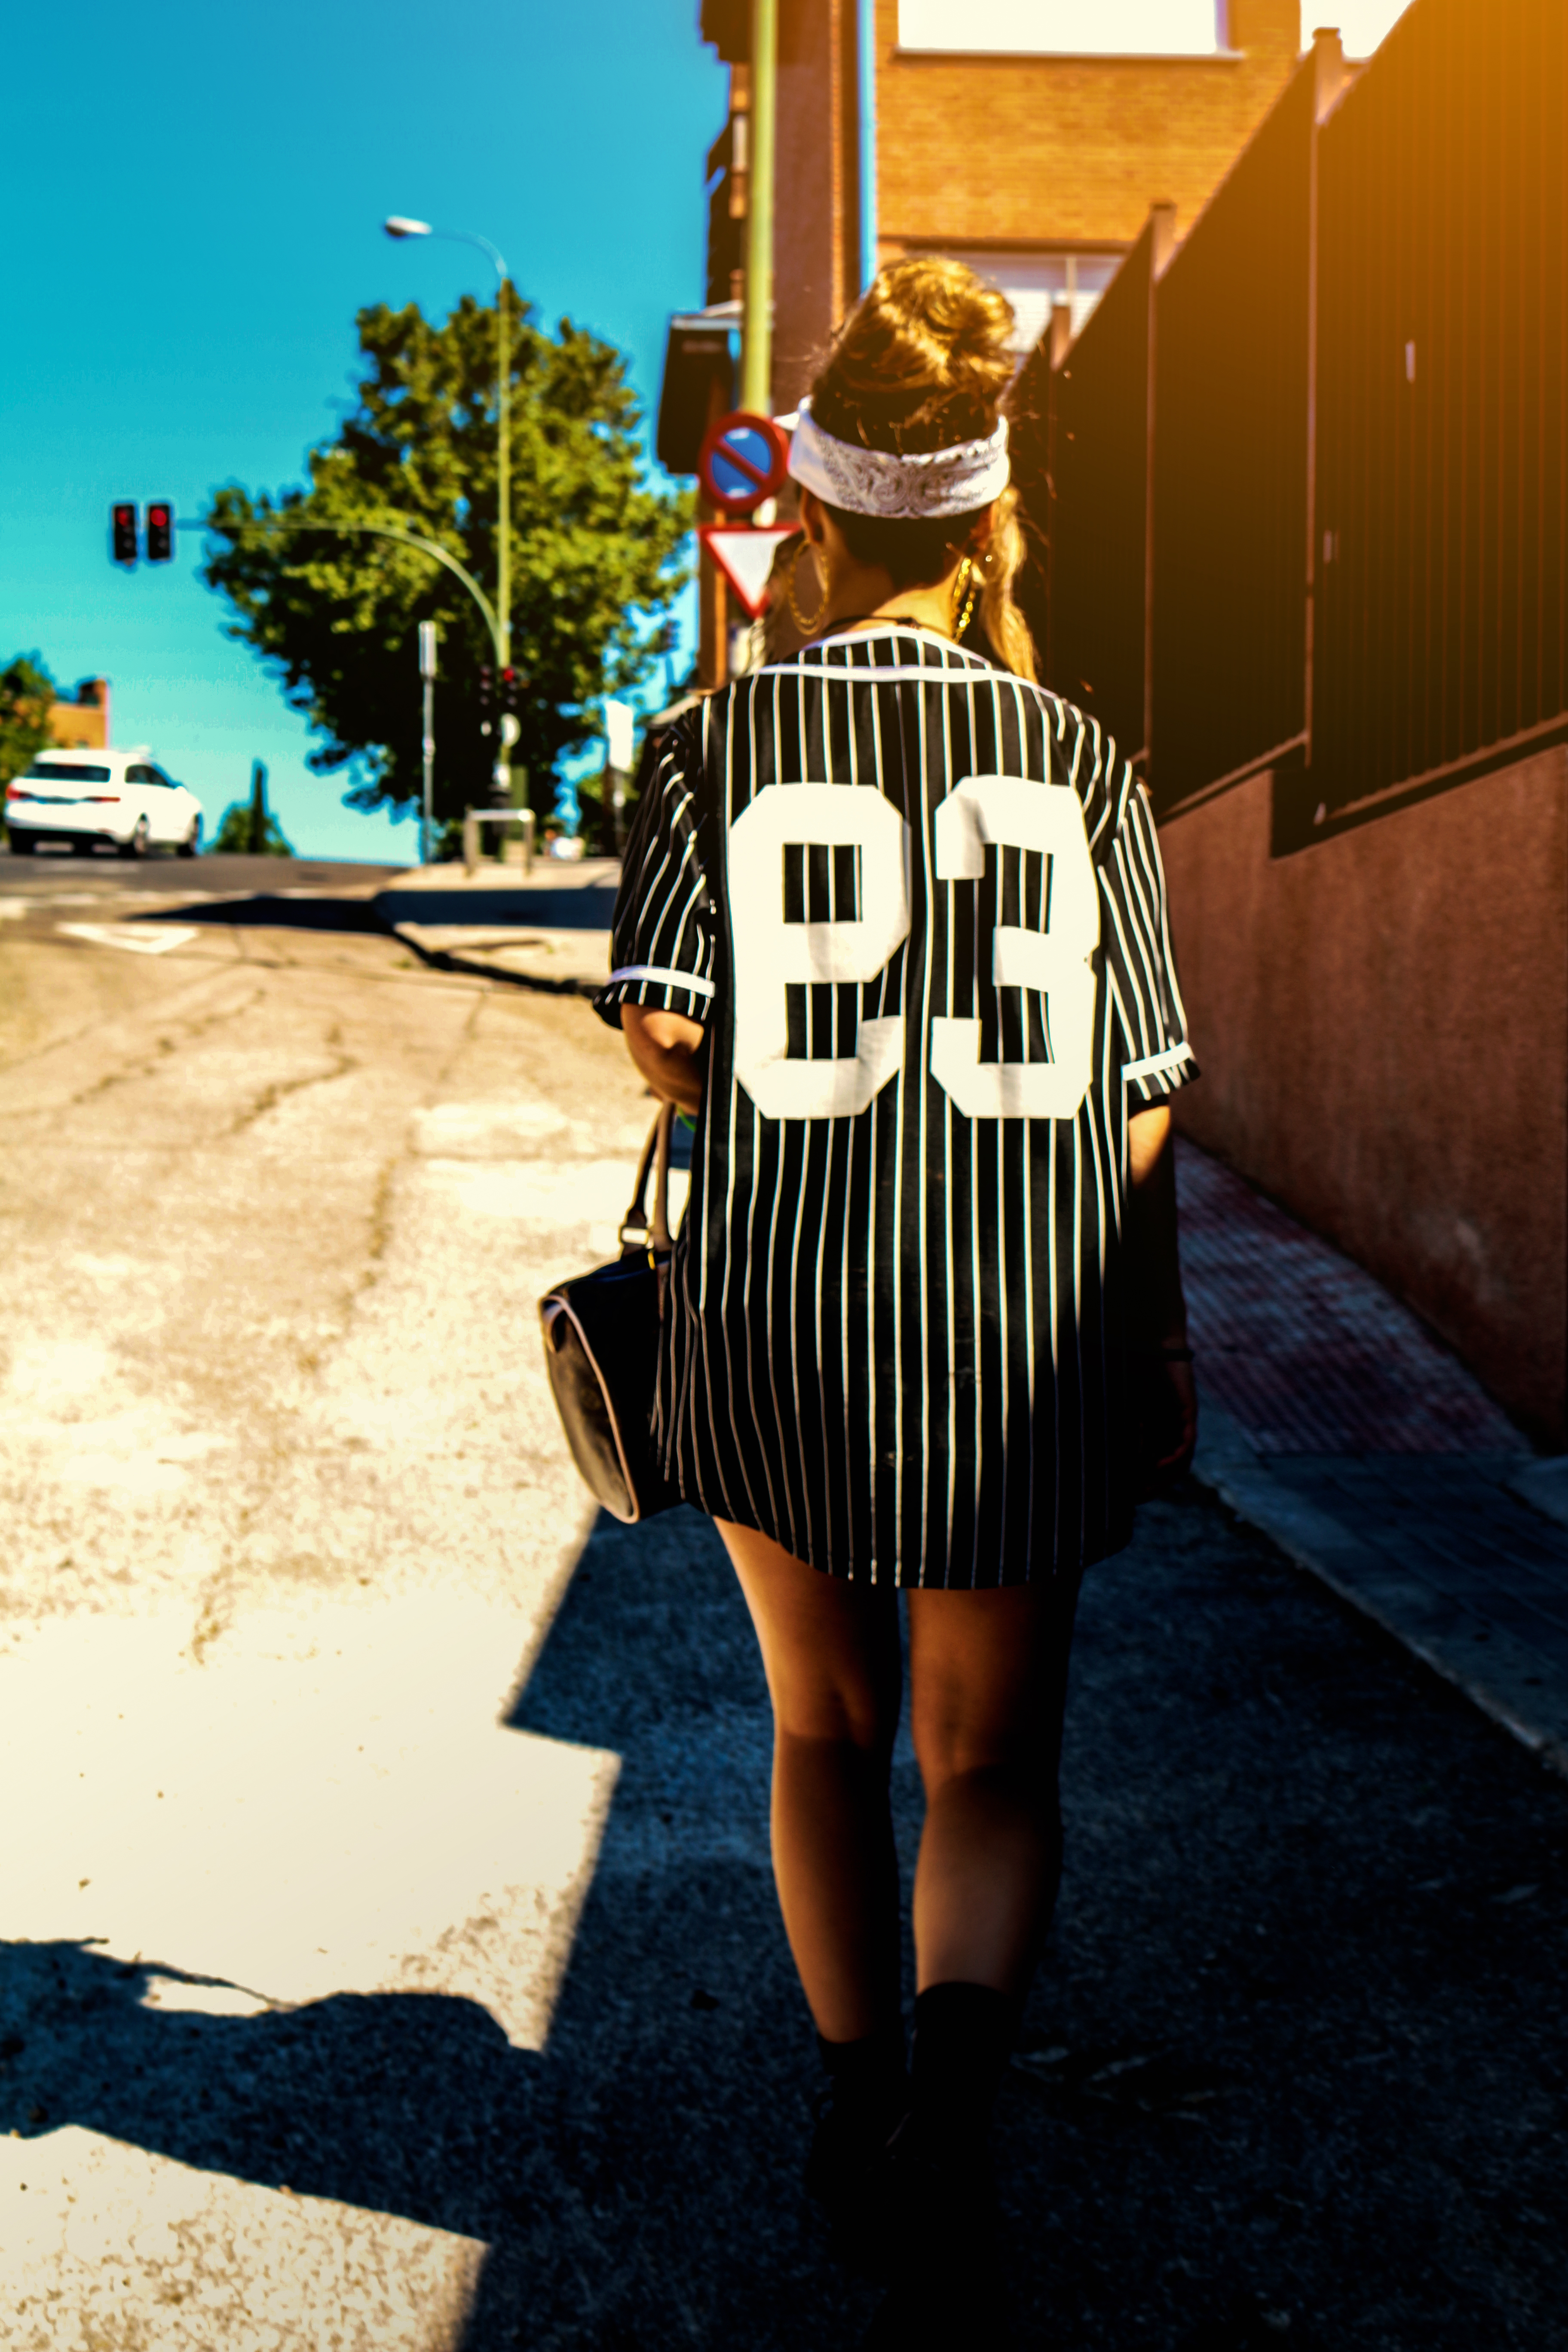
woman, female, model, spring, color, fashion, blue, clothing, black, yellow, lady, behind, dress, photograph, beauty, image